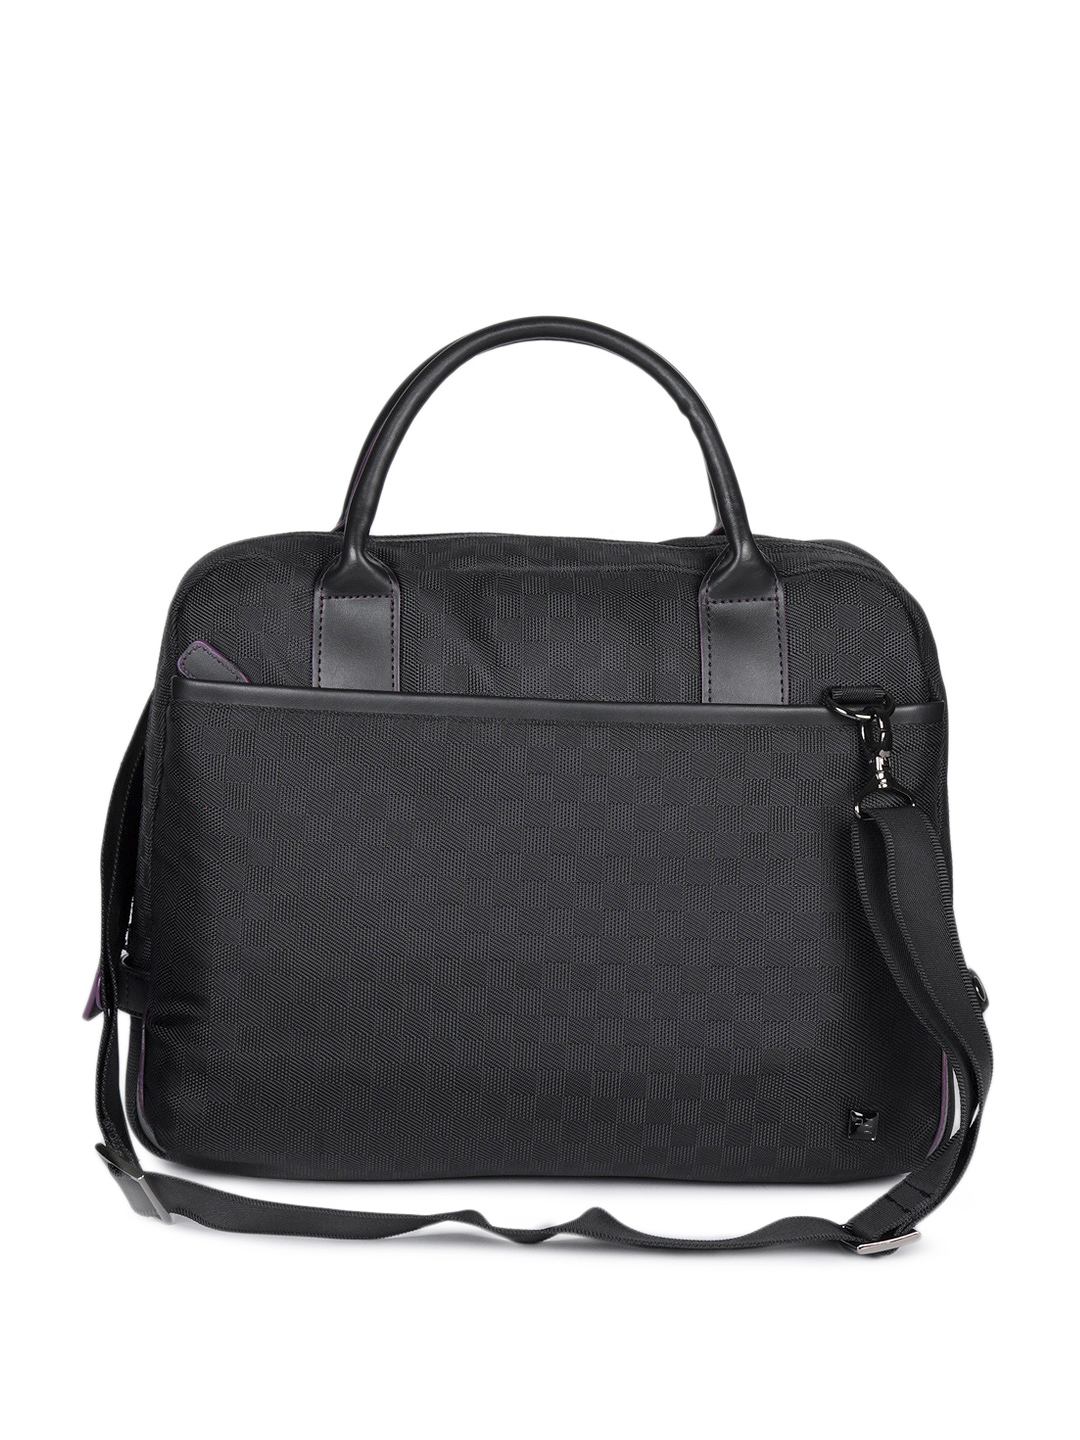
Peter England Unisex Black Laptop Bag
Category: Accessories / Bags / Laptop Bag
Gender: Unisex
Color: Black
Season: Summer 2012
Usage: Casual